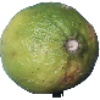
Label: Limes 1